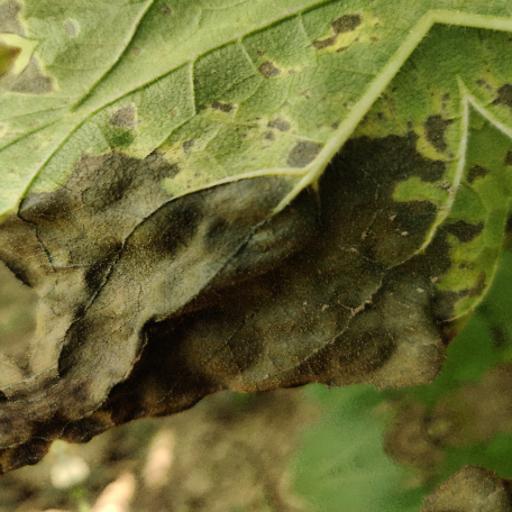
Label: Leaf_scars